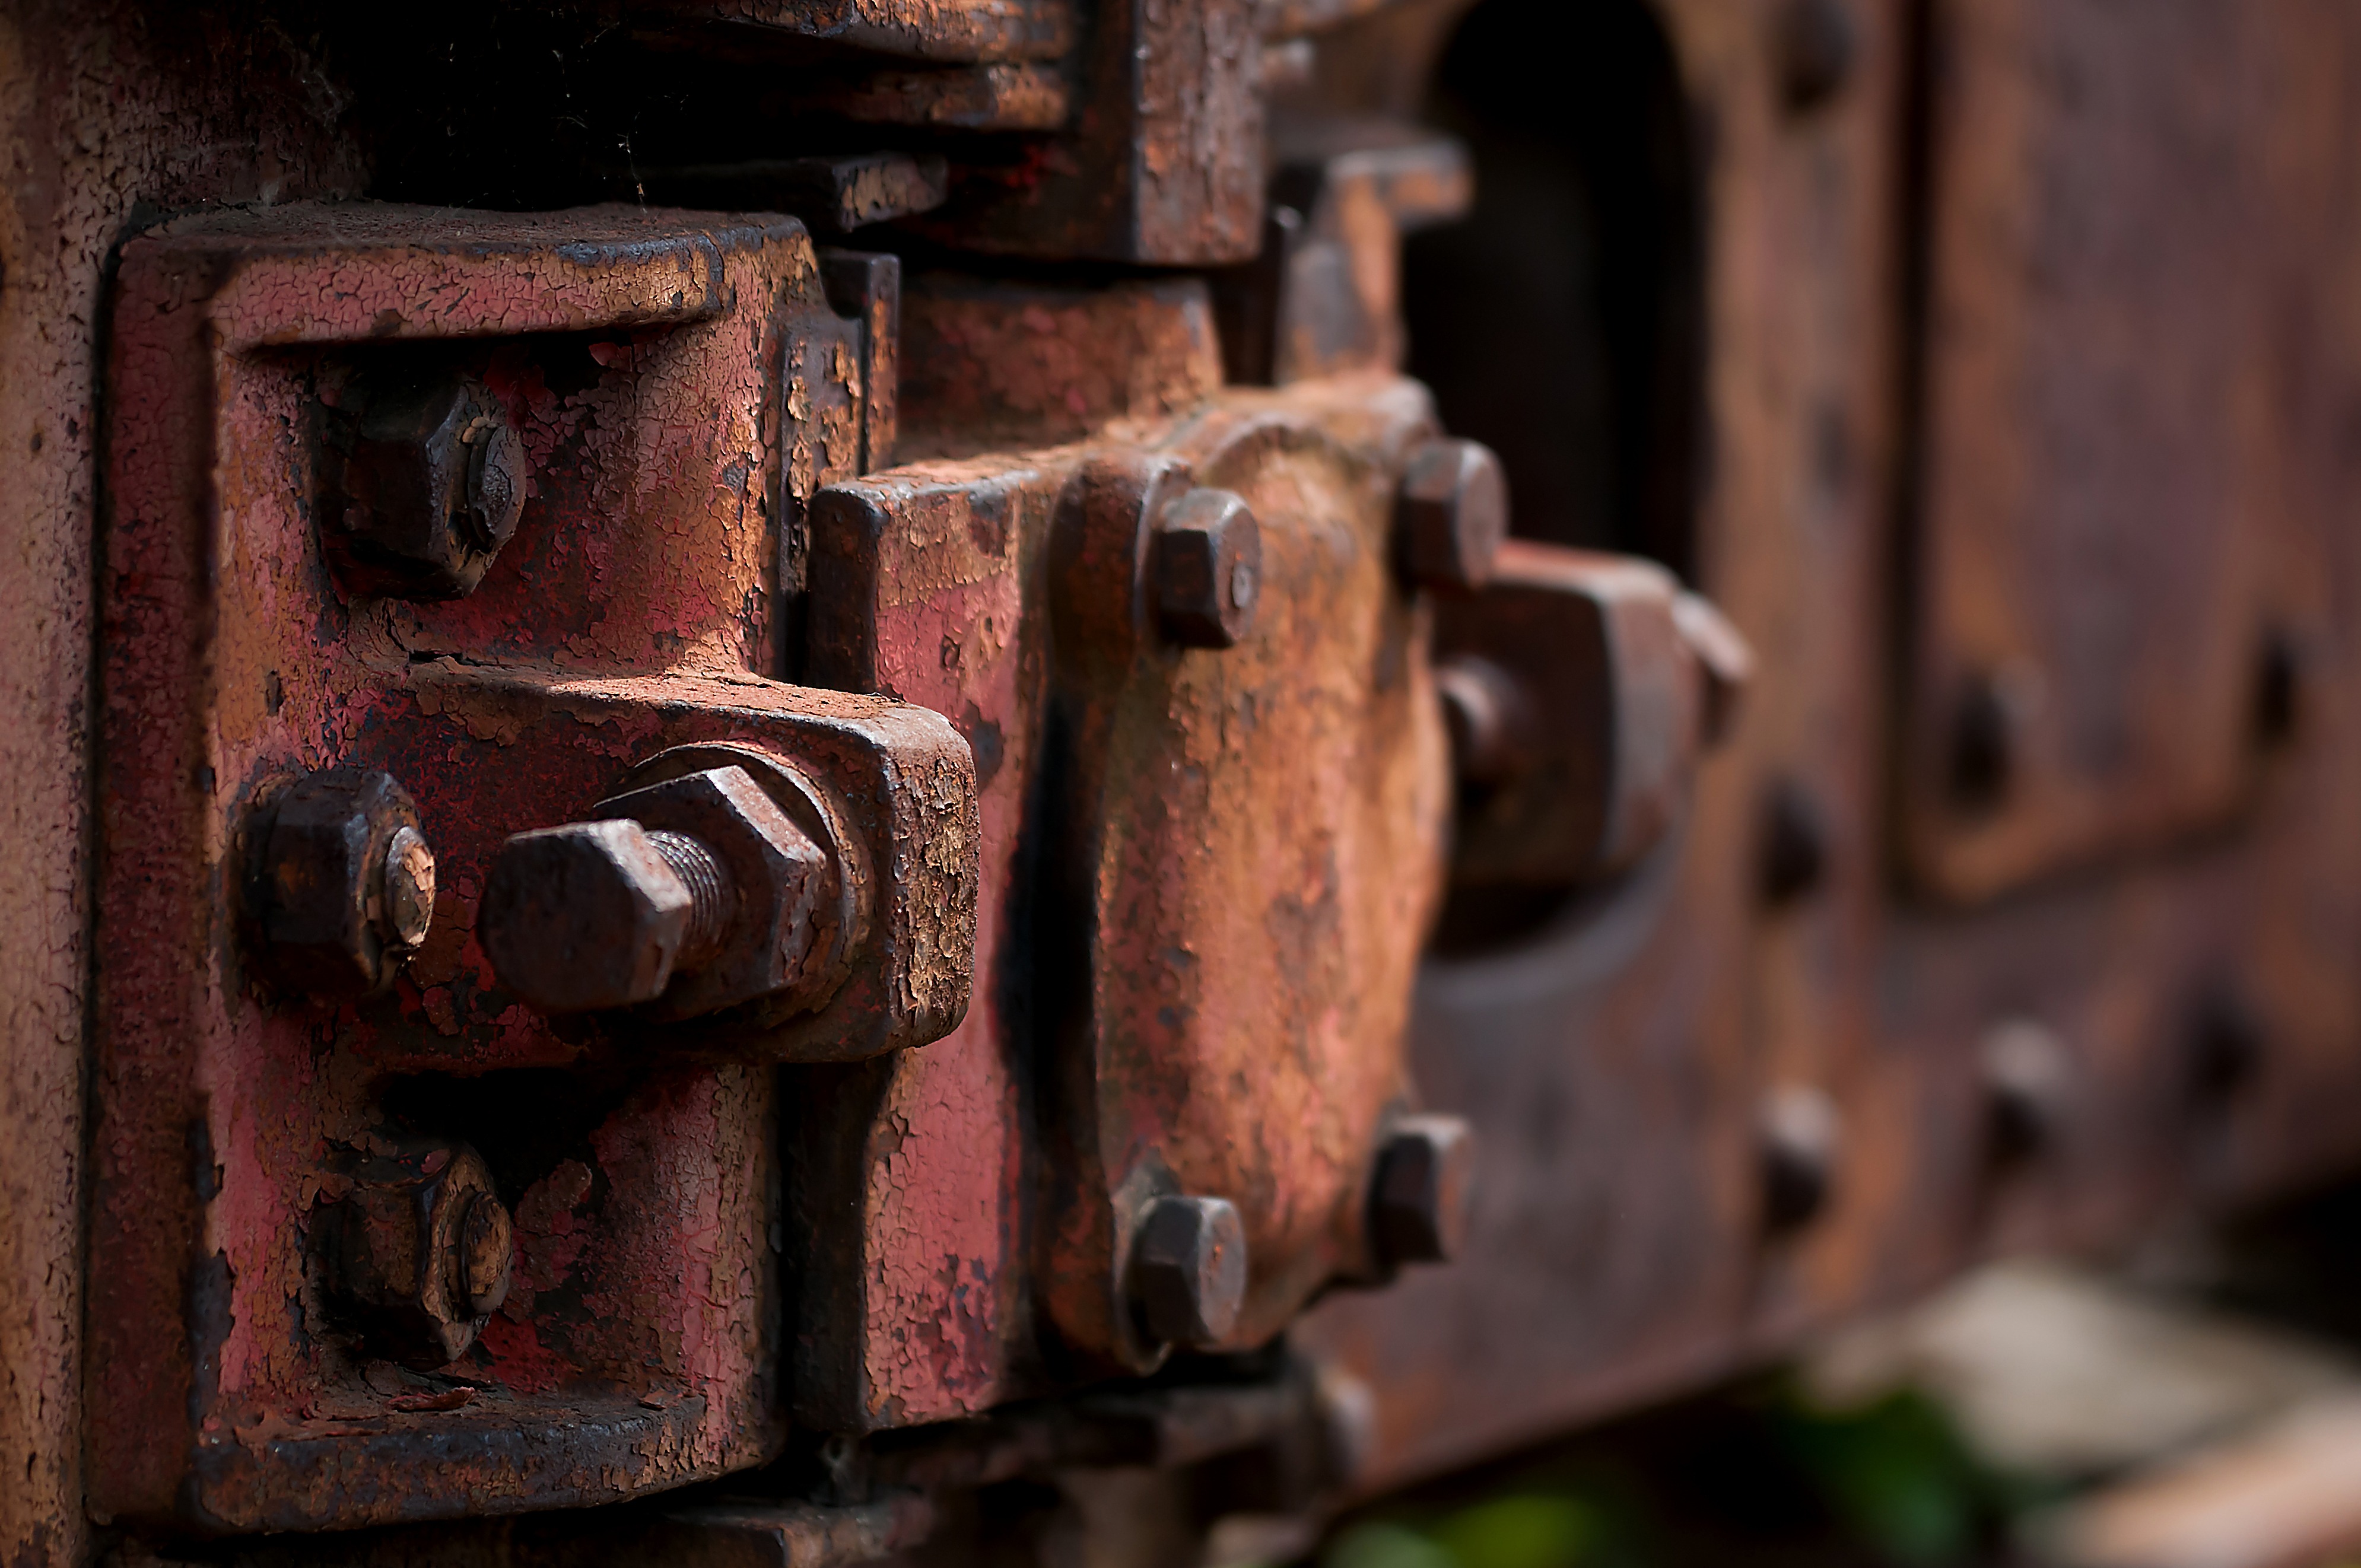
wood, railway, wheel, wagon, old, rust, material, screw, rusted, trains, iron, stainless